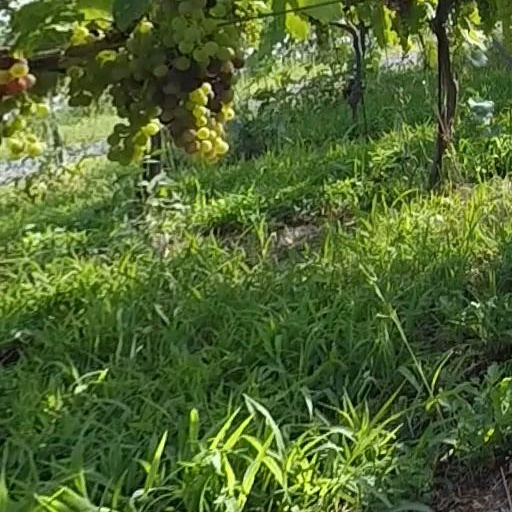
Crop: grape